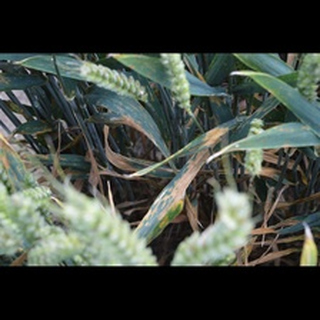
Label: wheat_septoria